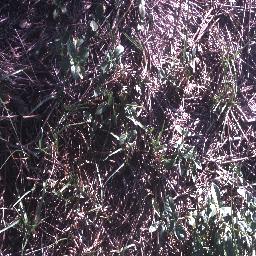
Label: negative